Kefermarkt altarpiece

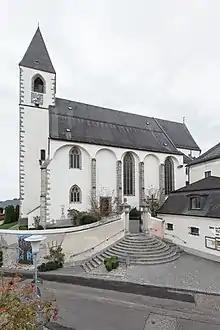
The church in Kefermarkt, where the altarpiece is located

The altarpiece was made by a main sculptor, who is often referred to by a Notname as the Master of the Kefermarkt Altarpiece. It has been assumed that he was the head of a workshop, which together with its main sculptor made two of the figures in the central section (Saint Wolfgang and Saint Peter), the reliefs on the wings, and most of the smaller statuary. The architectural elements and the superstructure may have been made by a cabinet maker's workshop. The identity of the main sculptor and the location of the workshop has been discussed for a long time. Because of its unusual quality, it has unconvincingly been proposed that the altarpiece was made by Tilman Riemenschneider, Veit Stoss, Michael Pacher and Albrecht Dürer. Most scholars have concluded that the workshop which produced the altarpiece was active in Passau, but since few comparable works of art from Passau have been preserved, no definitive conclusions have been drawn. Similarly, it has been proposed that one Martin Kriechbaum would be the Master of the Kefermarkt Altarpiece. He is mentioned in archival records as "painter", but this does not necessarily mean that he was not also skilled in woodcarving, and it is known that he had commissions in both Upper and Lower Austria.